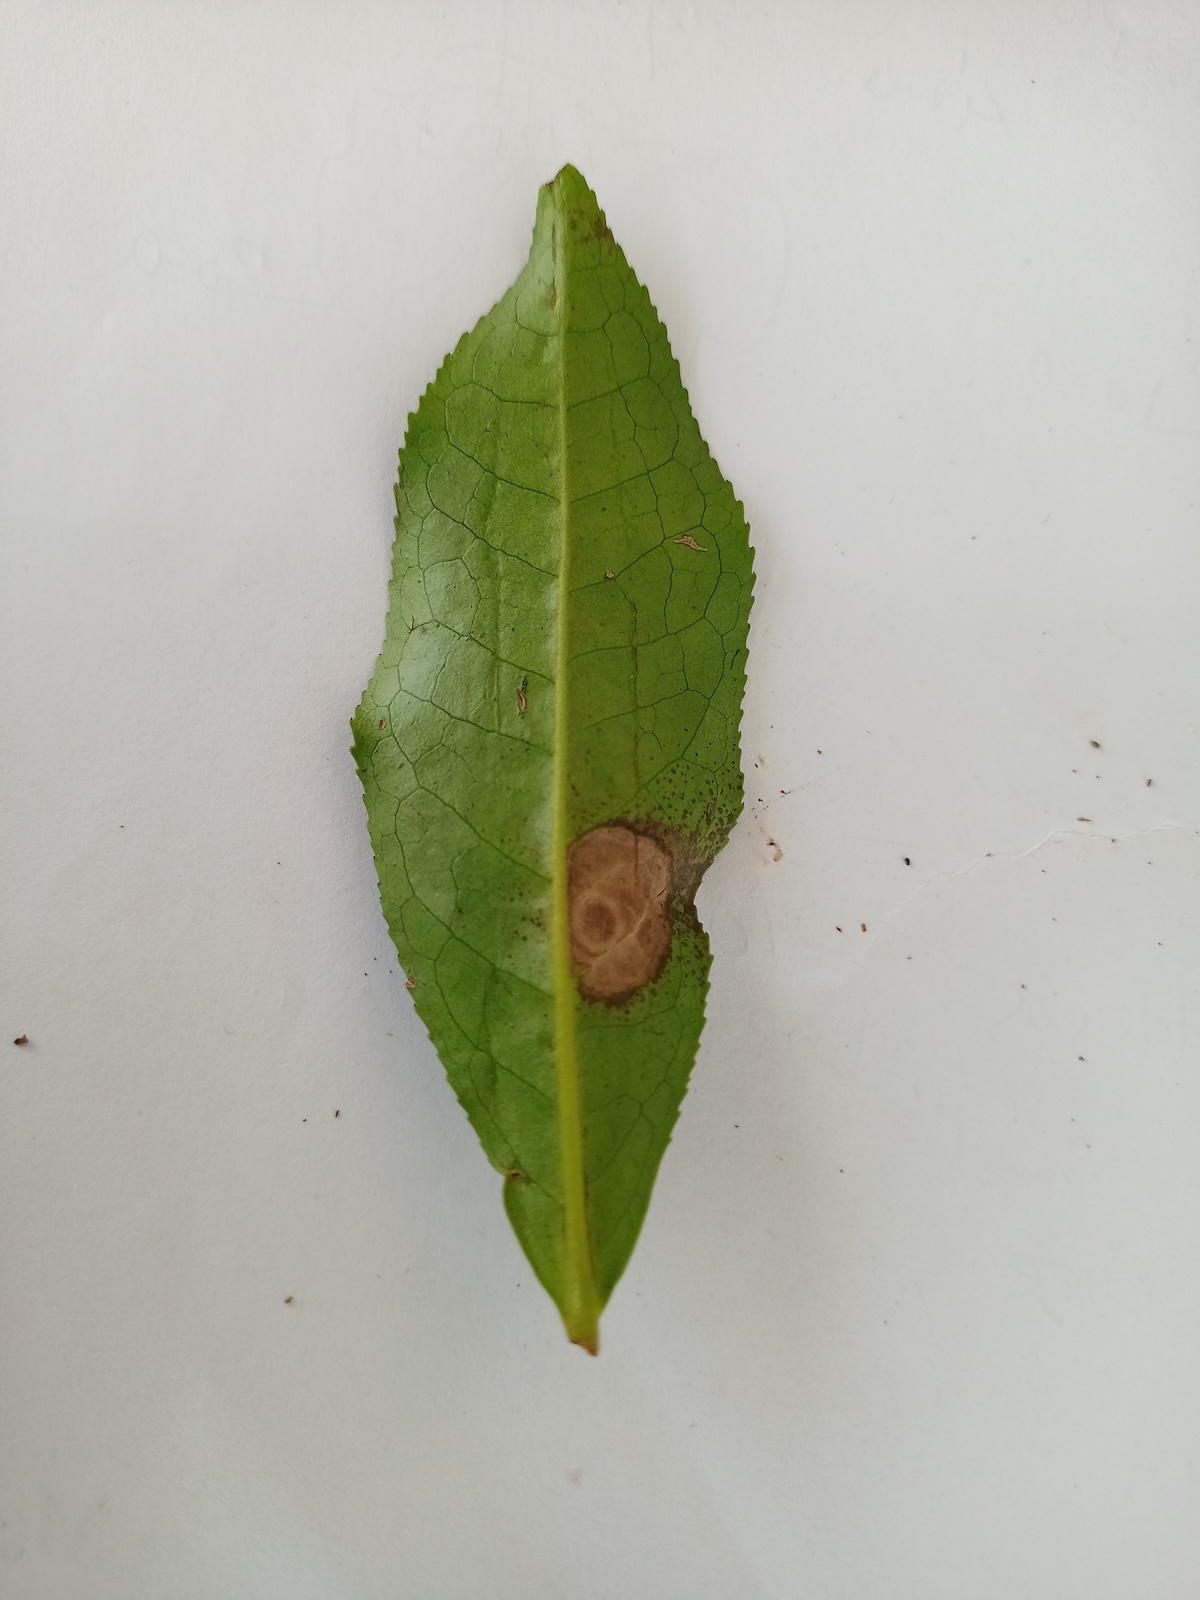
Label: Gray Blight